John Templeton (botanist)

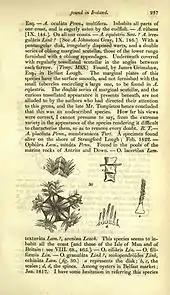
Rayed Animals found in Ireland Page237

John Templeton had wide-ranging scientific interests including chemistry as it applied to agriculture and horticulture, meteorology and phenology following Robert Marsham. He published very little aside from monthly reports on natural history and meteorology in the 'Belfast Magazine' commenced in 1808. John Templeton studied birds extensively, collected shells, marine organisms (especially "Zoophytes") and insects, notably garden pest species. He planned a 'Hibernian Fauna' to accompany 'Hibernian Flora'. This was not published, even in part, but "A catalogue of the species annulose animals and of rayed ones found in Ireland as selected from the papers of the late J Templeton Esq. of Cranmore with localities, descriptions, and illustrations" Mag. Nat. Hist. 9: 233- 240; 301 305; 417–421; 466 -472, 1836. " Catalogue of Irish Crustacea, Myriapoda and Arachnoida, selected from the papers of the late John Templeton Esq." Mag. Nat. Hist. 9: 9–14 .and 1837 "Irish Vertebrate animals selected from the papers of the late. John Templeton Esq" Mag. Nat. Hist . 1: (n. s.): 403–413 403 -413 were (collated and edited By Robert Templeton). Much of his work was used by later authors, especially by William Thompson whose 'The Natural History of Ireland' is its essential continuation.